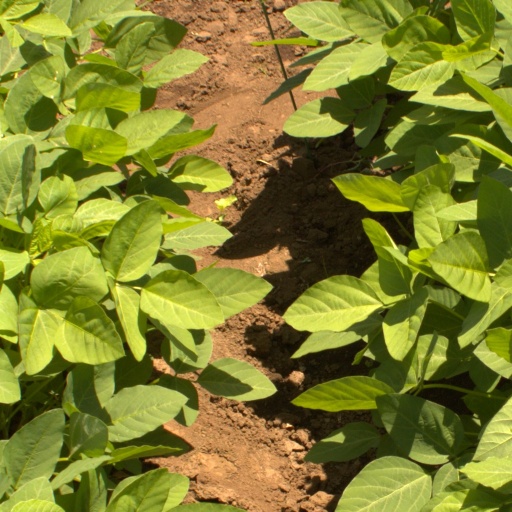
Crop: soybean